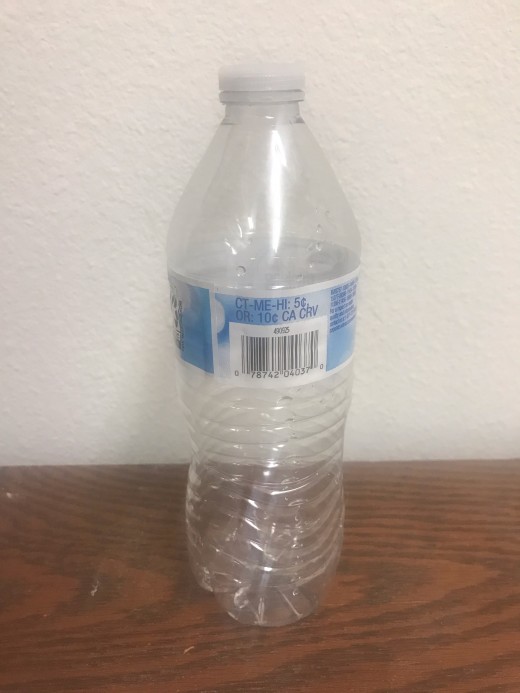
Waste category: plastic